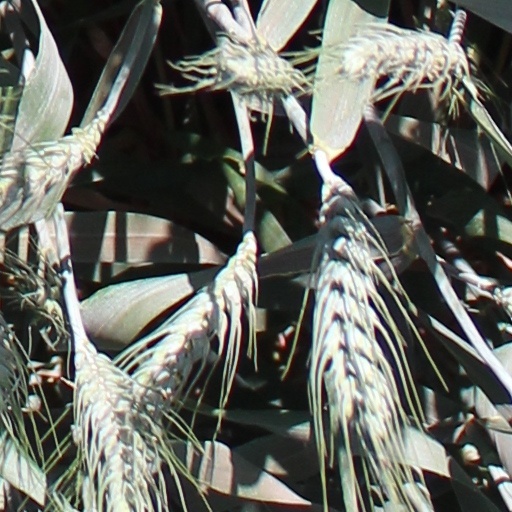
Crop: wheat